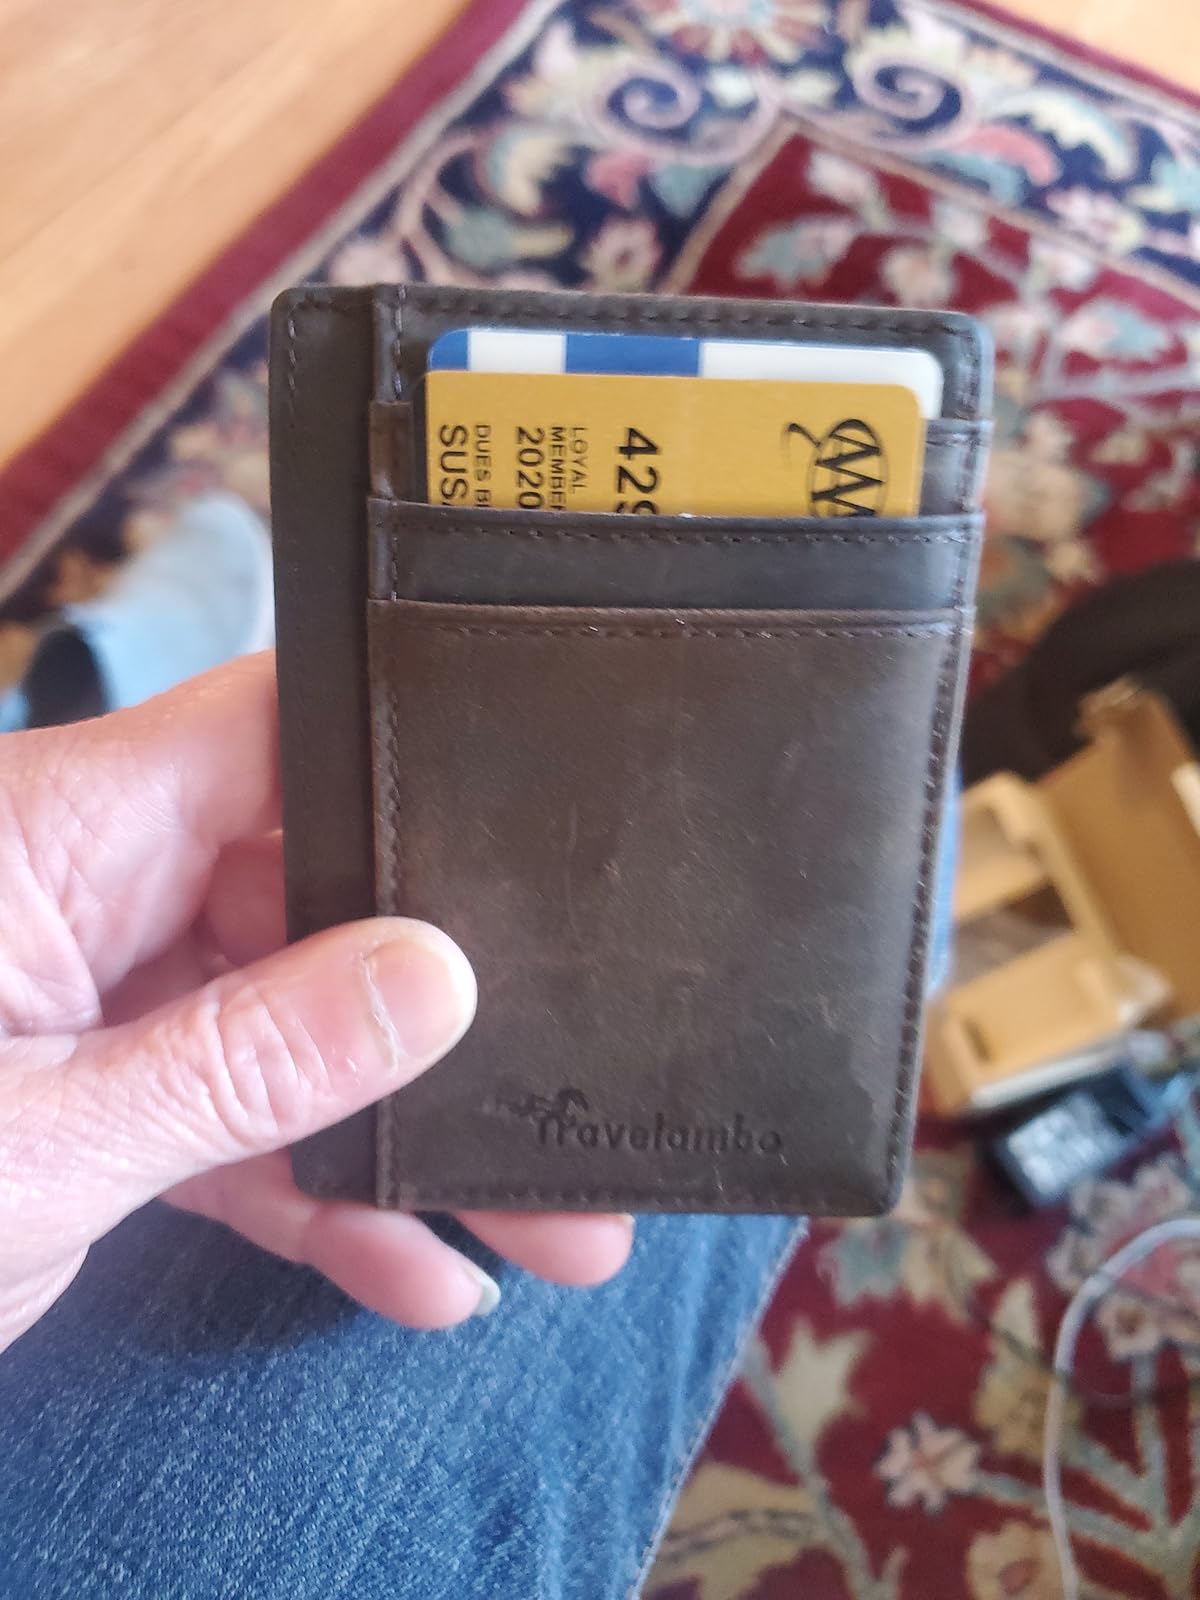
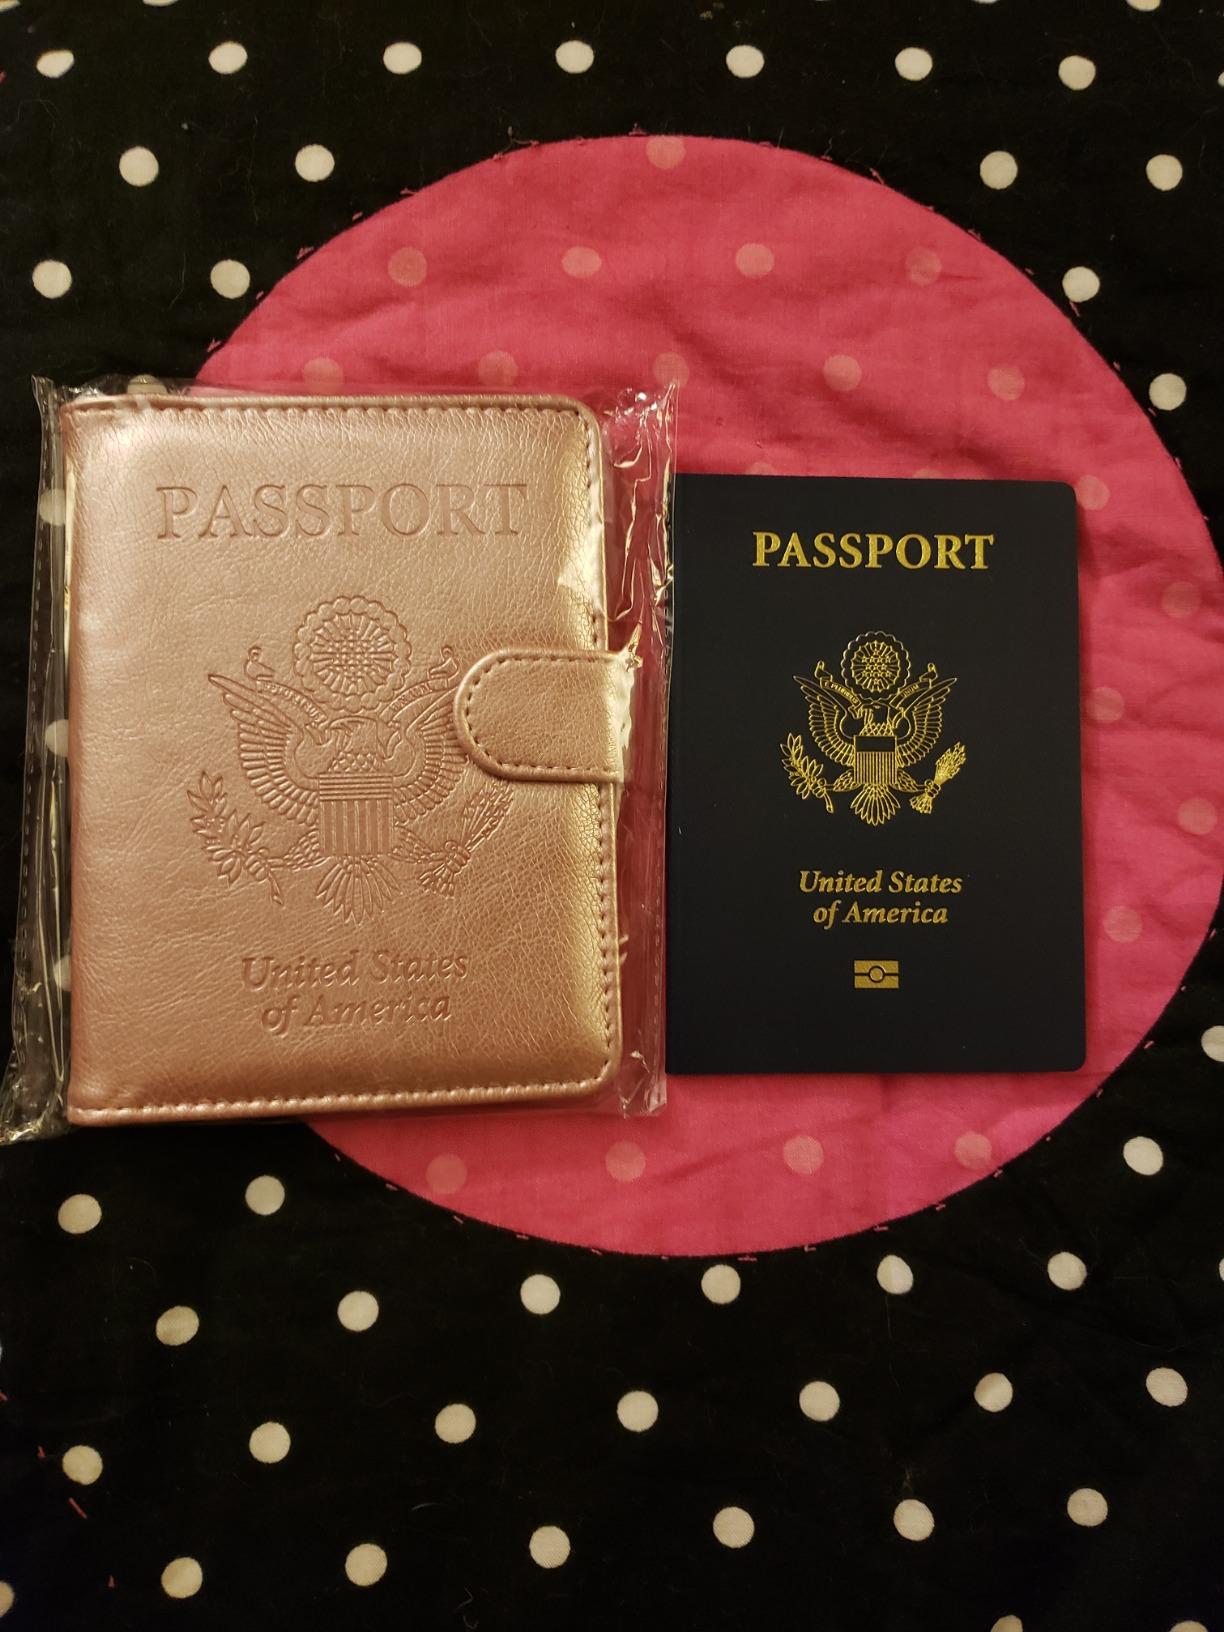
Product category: accessories_wallet
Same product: no